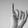
ASL letter: I